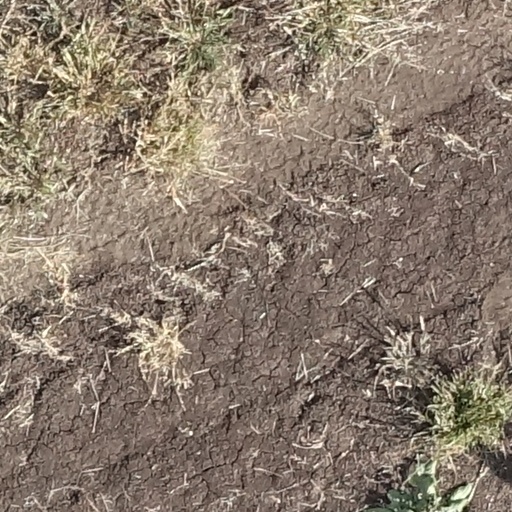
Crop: sorghum